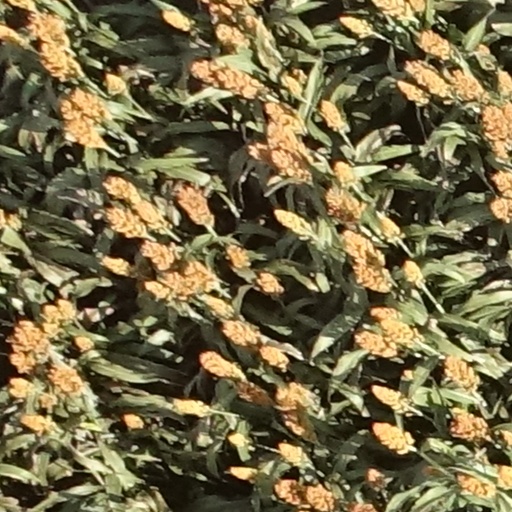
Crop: sorghum